Answer in natural language. Considering the relative positions, where is beautiful wall painting with respect to toilet? Choose between the following options: below or above
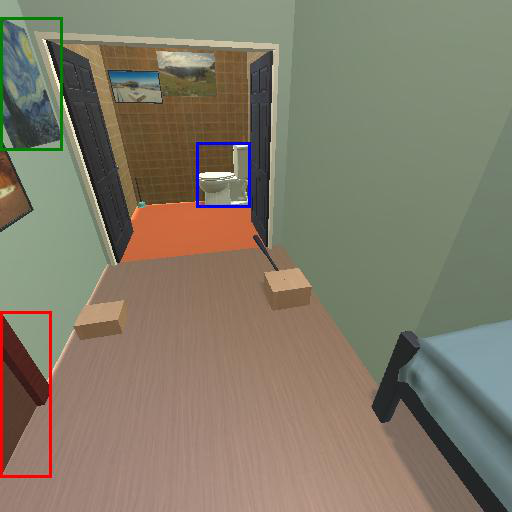
<answer>below</answer>